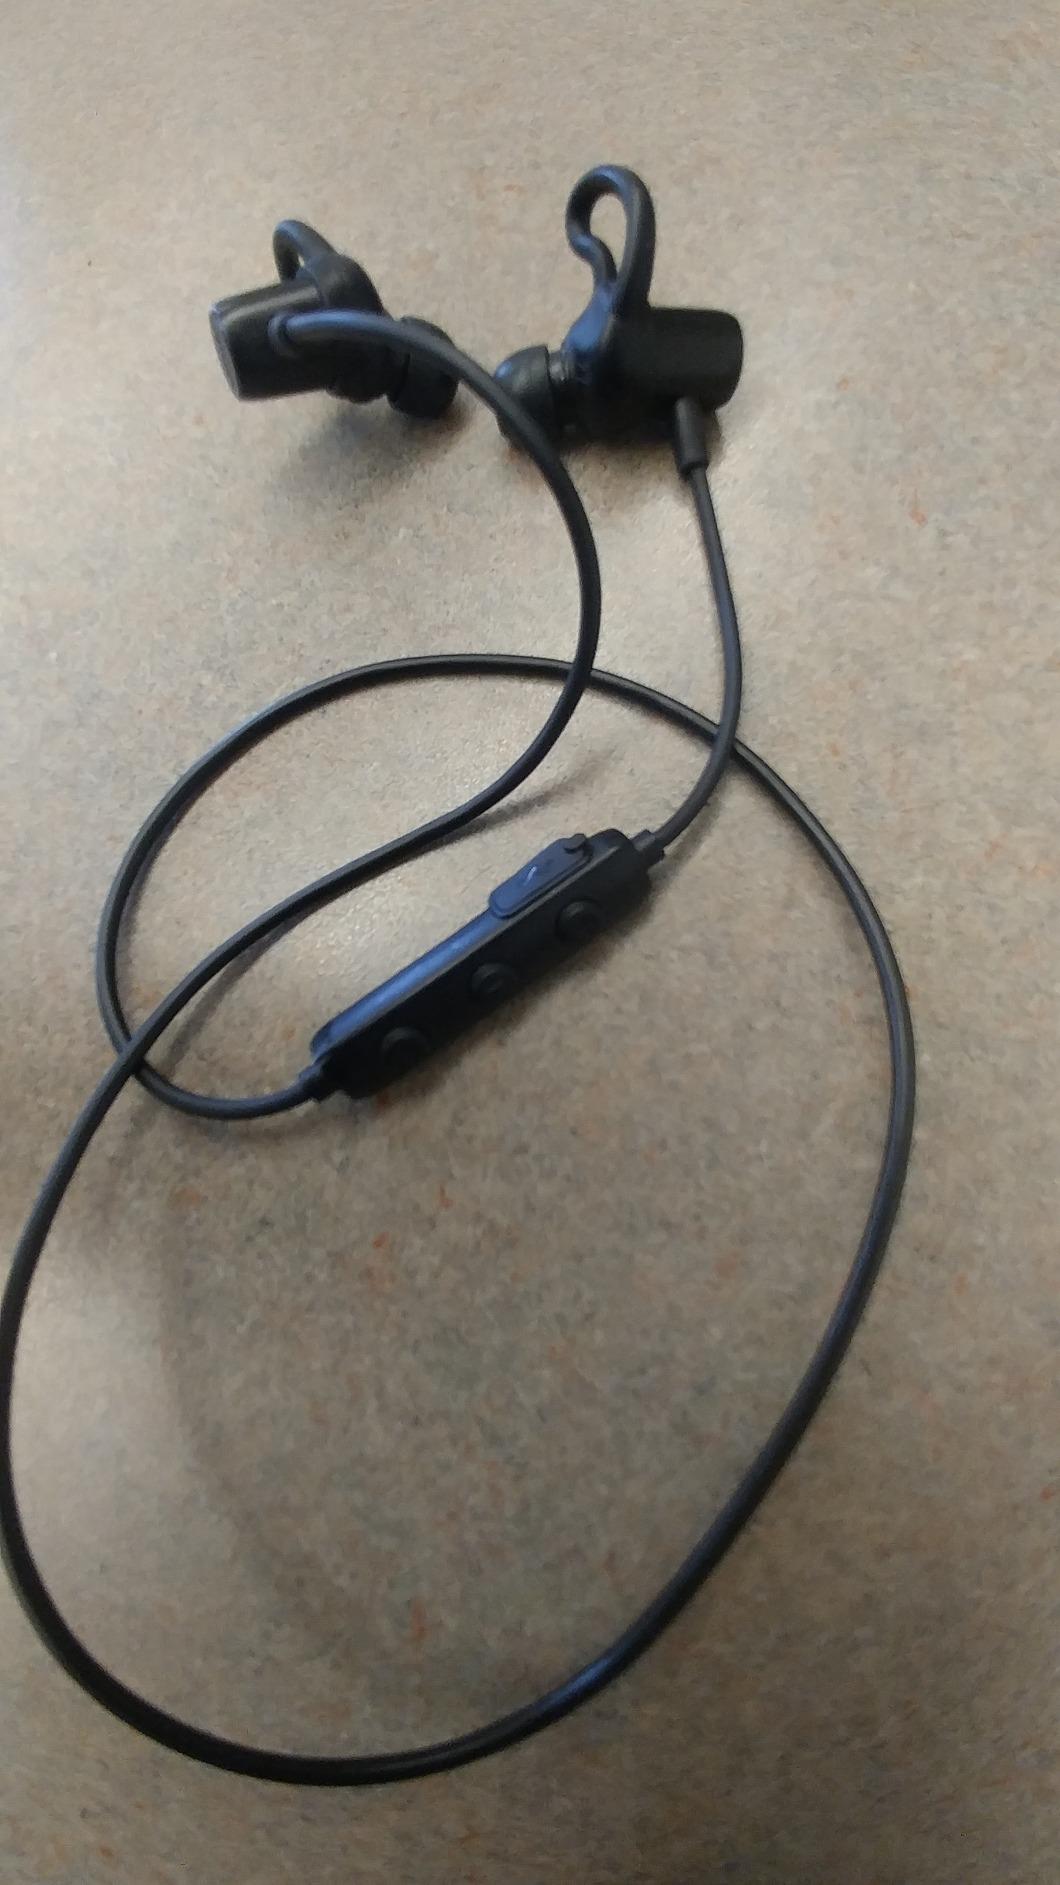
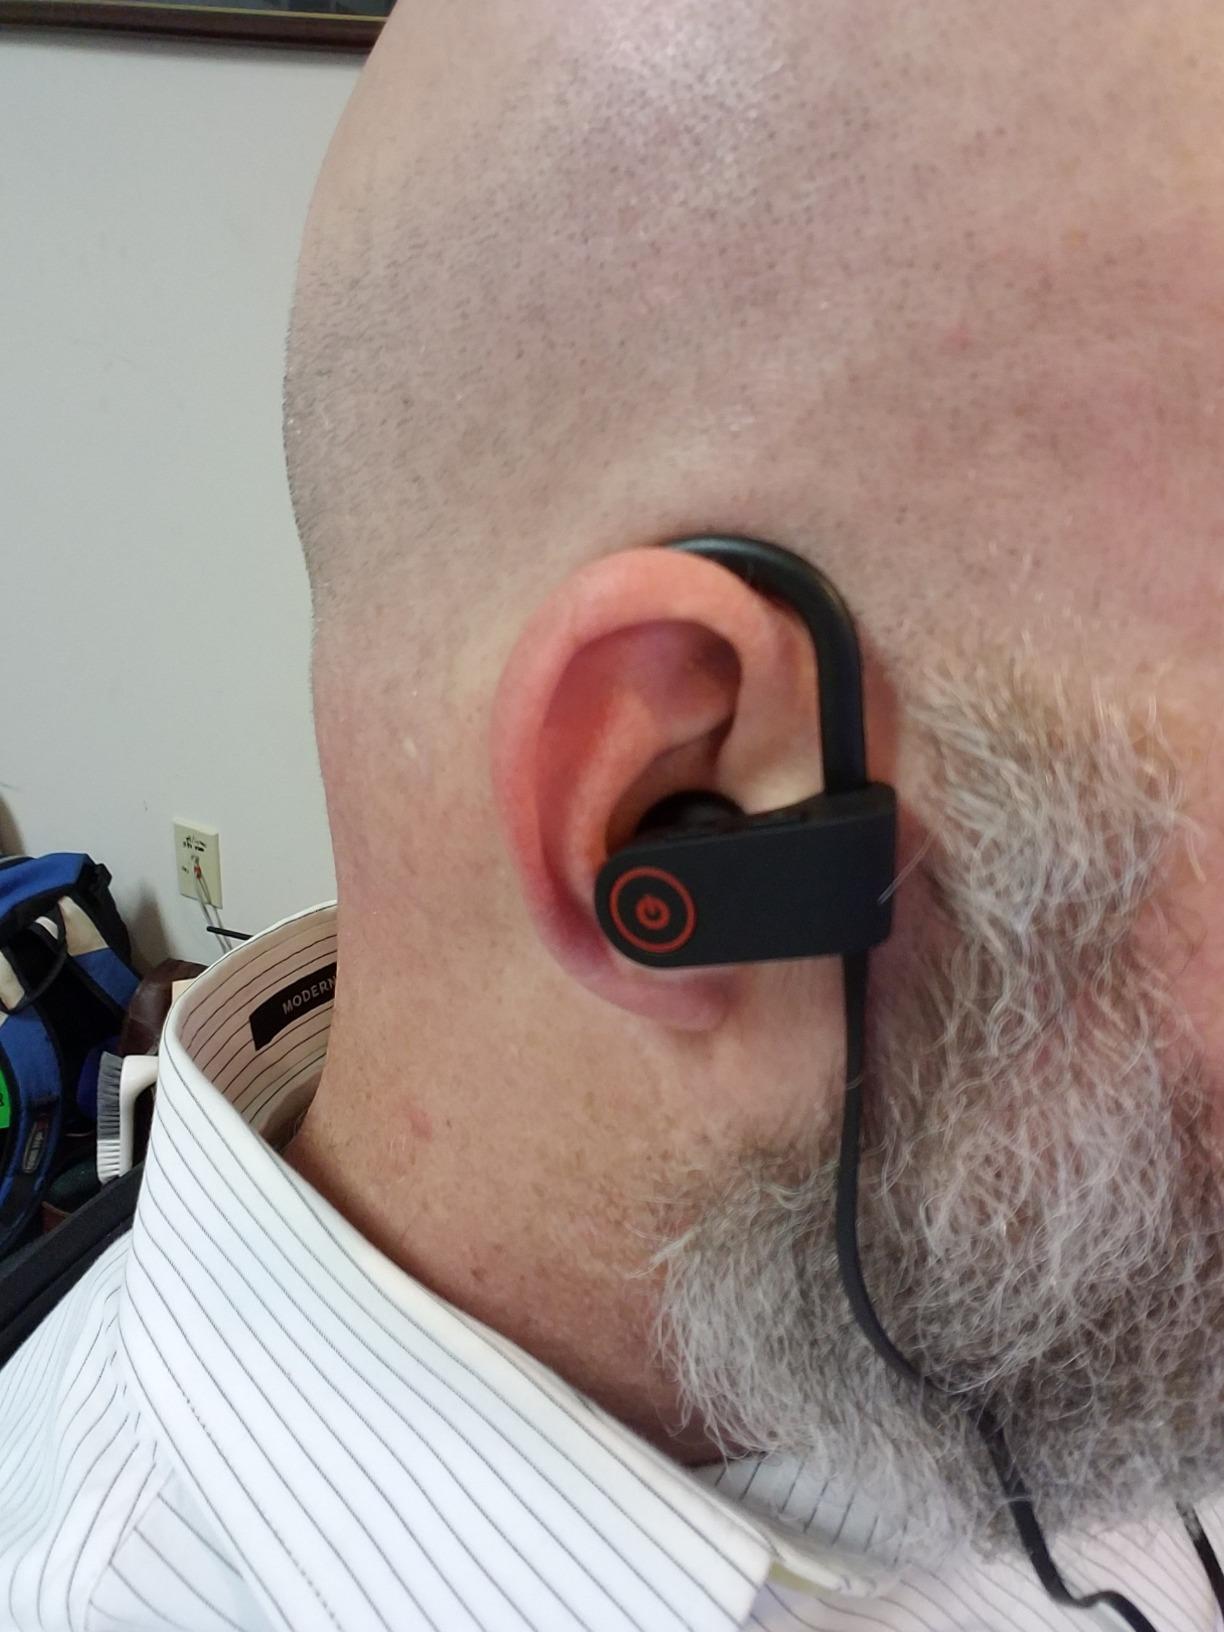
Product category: headphones
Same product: no